Sonja Biserko

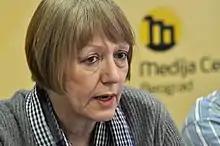
Sonja Biserko

Sonja Biserko (born 14 February 1948) is a Serbian campaigner for human rights. She is the founder and president of the Helsinki Committee for Human Rights in Serbia.